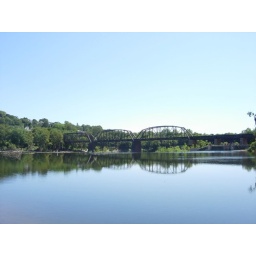
I think this is known as the three bridge crossing. Only one train bridge is still in use.